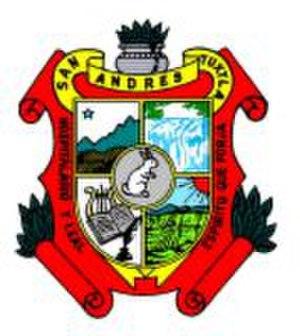
San Andrés Tuxtla est une ville de l'État de Veracruz au Mexique. Peuplée de 54 800 habitants, elle se prête au tourisme et à la culture du tabac. Elle est le chef-lieu couvre d'un comté d'une superficie de 919 km².